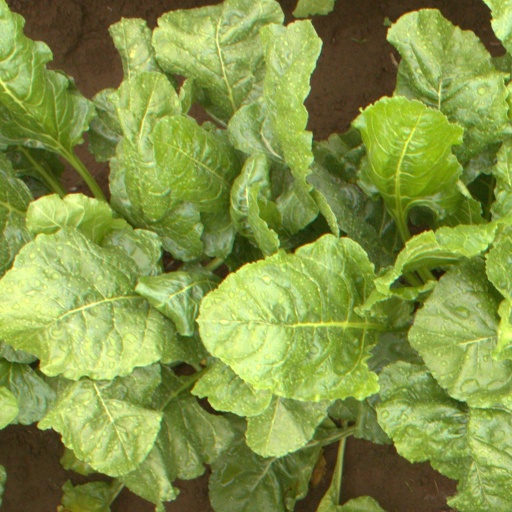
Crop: sugar beet